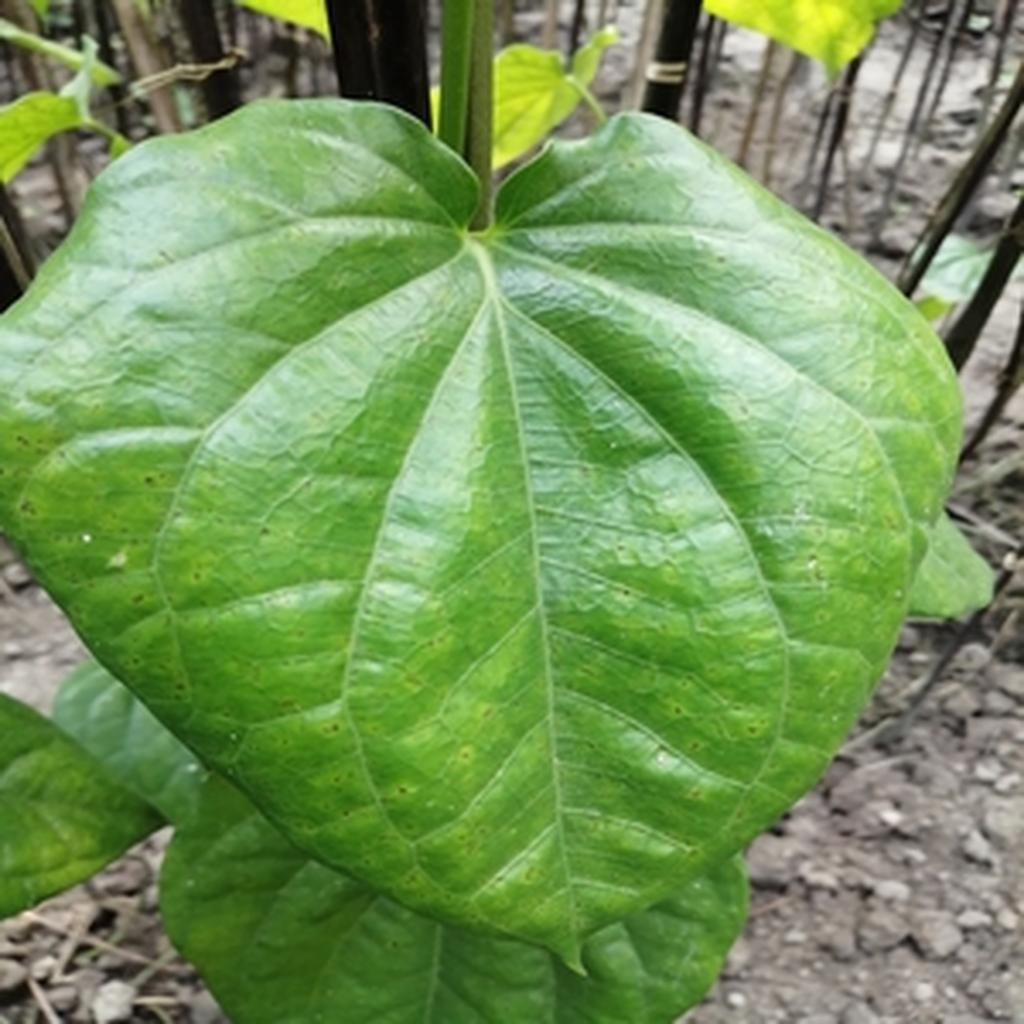
Label: Leaf_Spot